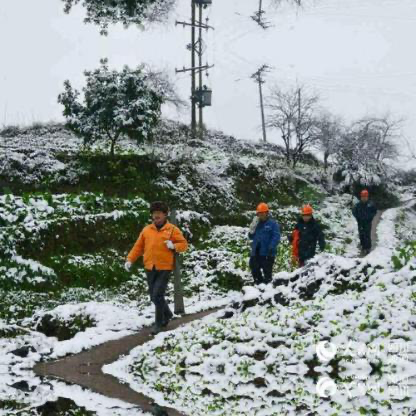
Objects in the image:
label: helmet
label: helmet
label: helmet
label: head